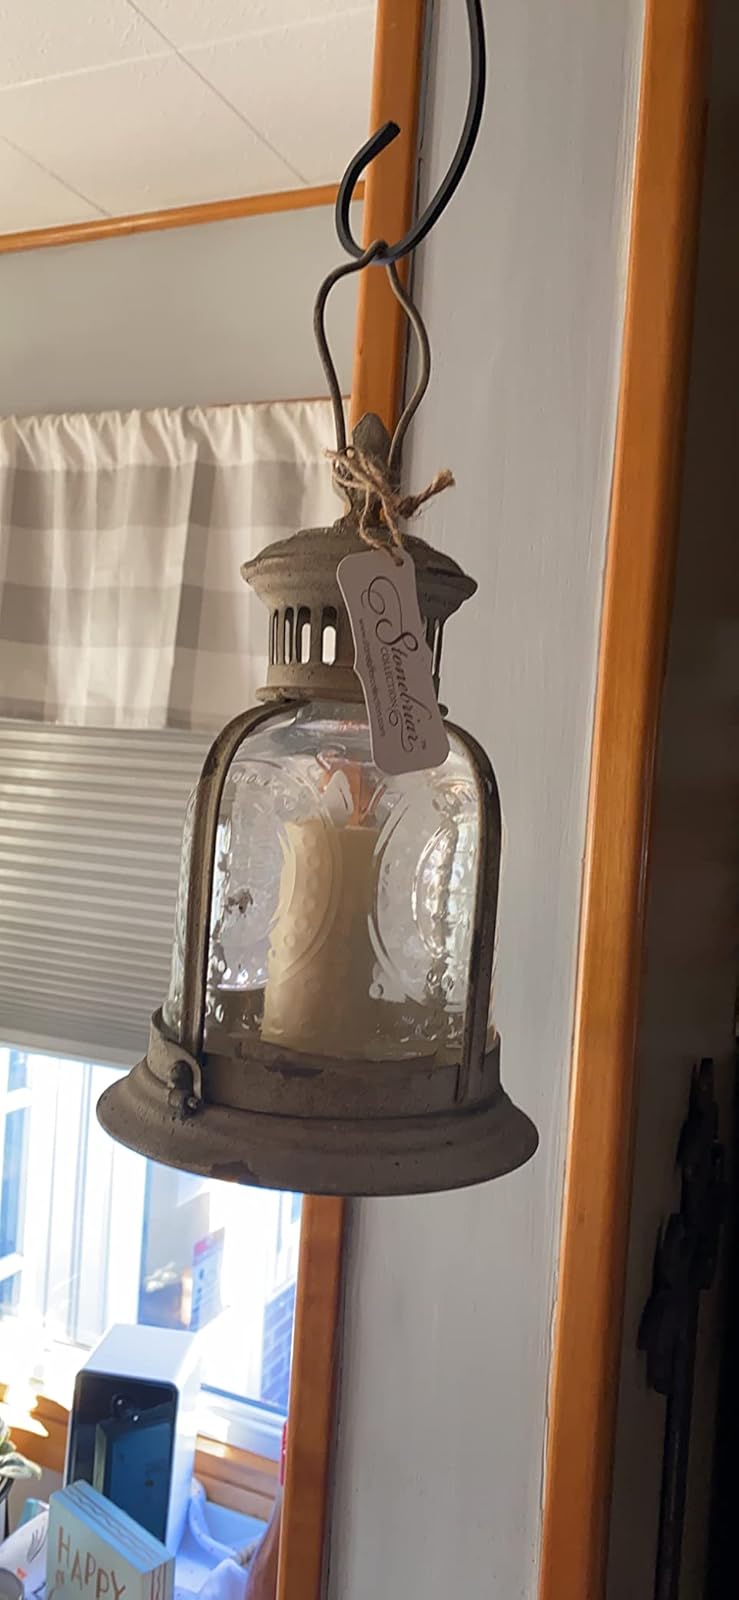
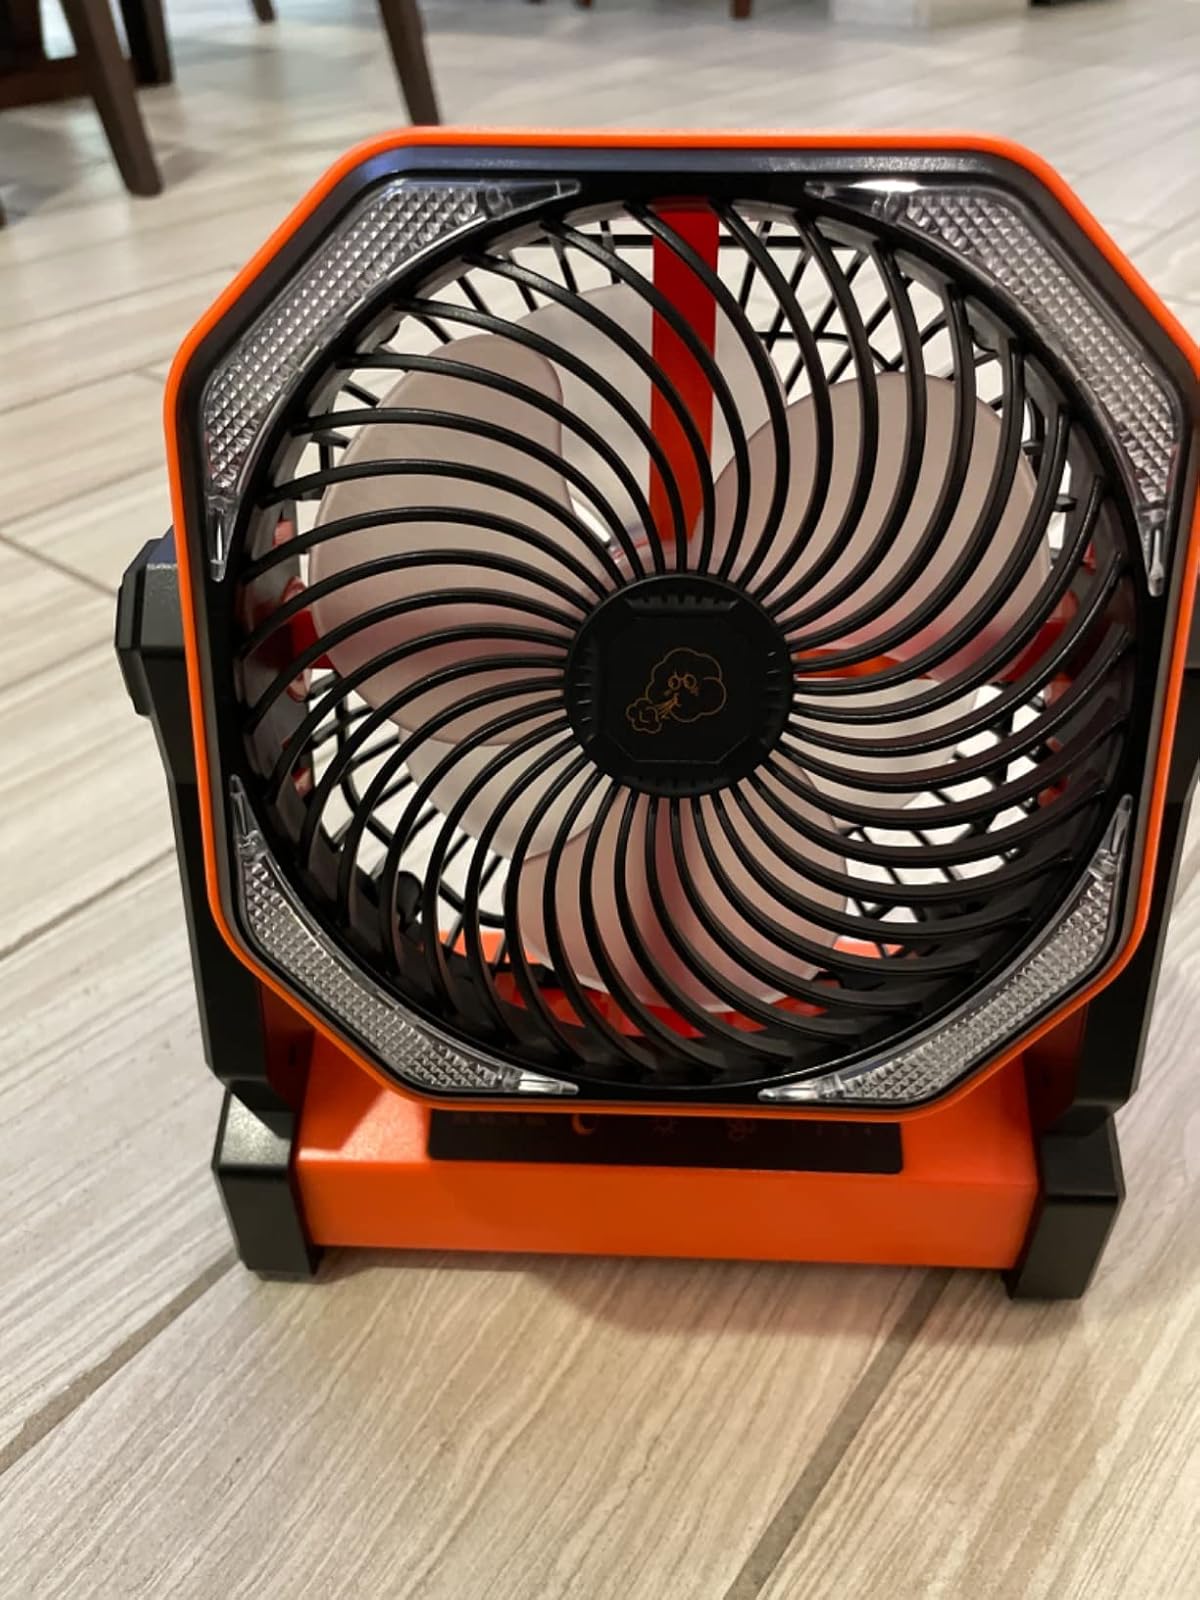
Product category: lantern
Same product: no